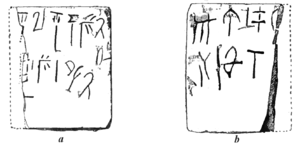
Le disque de Phaistos ou disque de Phaestos est un disque d'argile cuite découvert en 1908 par l'archéologue italien Luigi Pernier sur le site archéologique du palais minoen de Phaistos, en Crète. Il pourrait dater du milieu ou de la fin de l'âge du bronze minoen. Son diamètre est d'environ seize centimètres et il est couvert, sur ses deux faces, de hiéroglyphes imprimés à l'aide de poinçons. En tout, ce sont 241 signes, dont 45 différents, qui recouvrent le disque, en formant une spirale partant de l'extérieur vers le centre de l'objet. Son usage, sa signification et même son lieu de fabrication font l'objet d'âpres discussions. À ce jour, aucun autre objet similaire n'a été retrouvé.